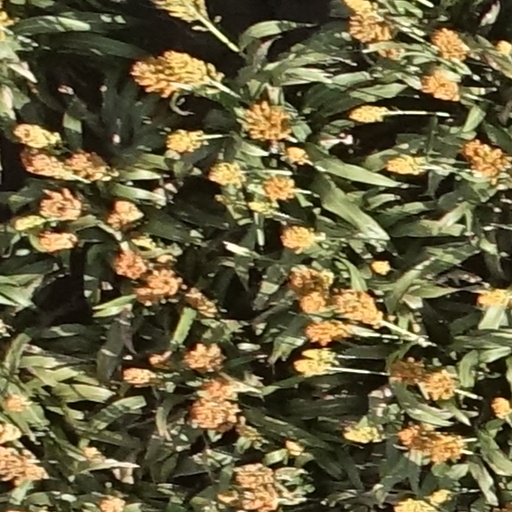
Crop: sorghum